De Neve Square Park

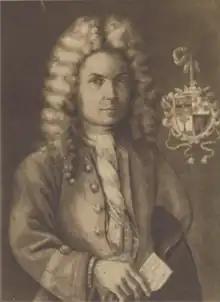
The park is named after Felipe de Neve, founder of Los Angeles and 4th Governor of the Californias.

De Neve Square Park is dedicated to the memory of Felipe de Neve, regarded as the founder of Los Angeles in 1781.